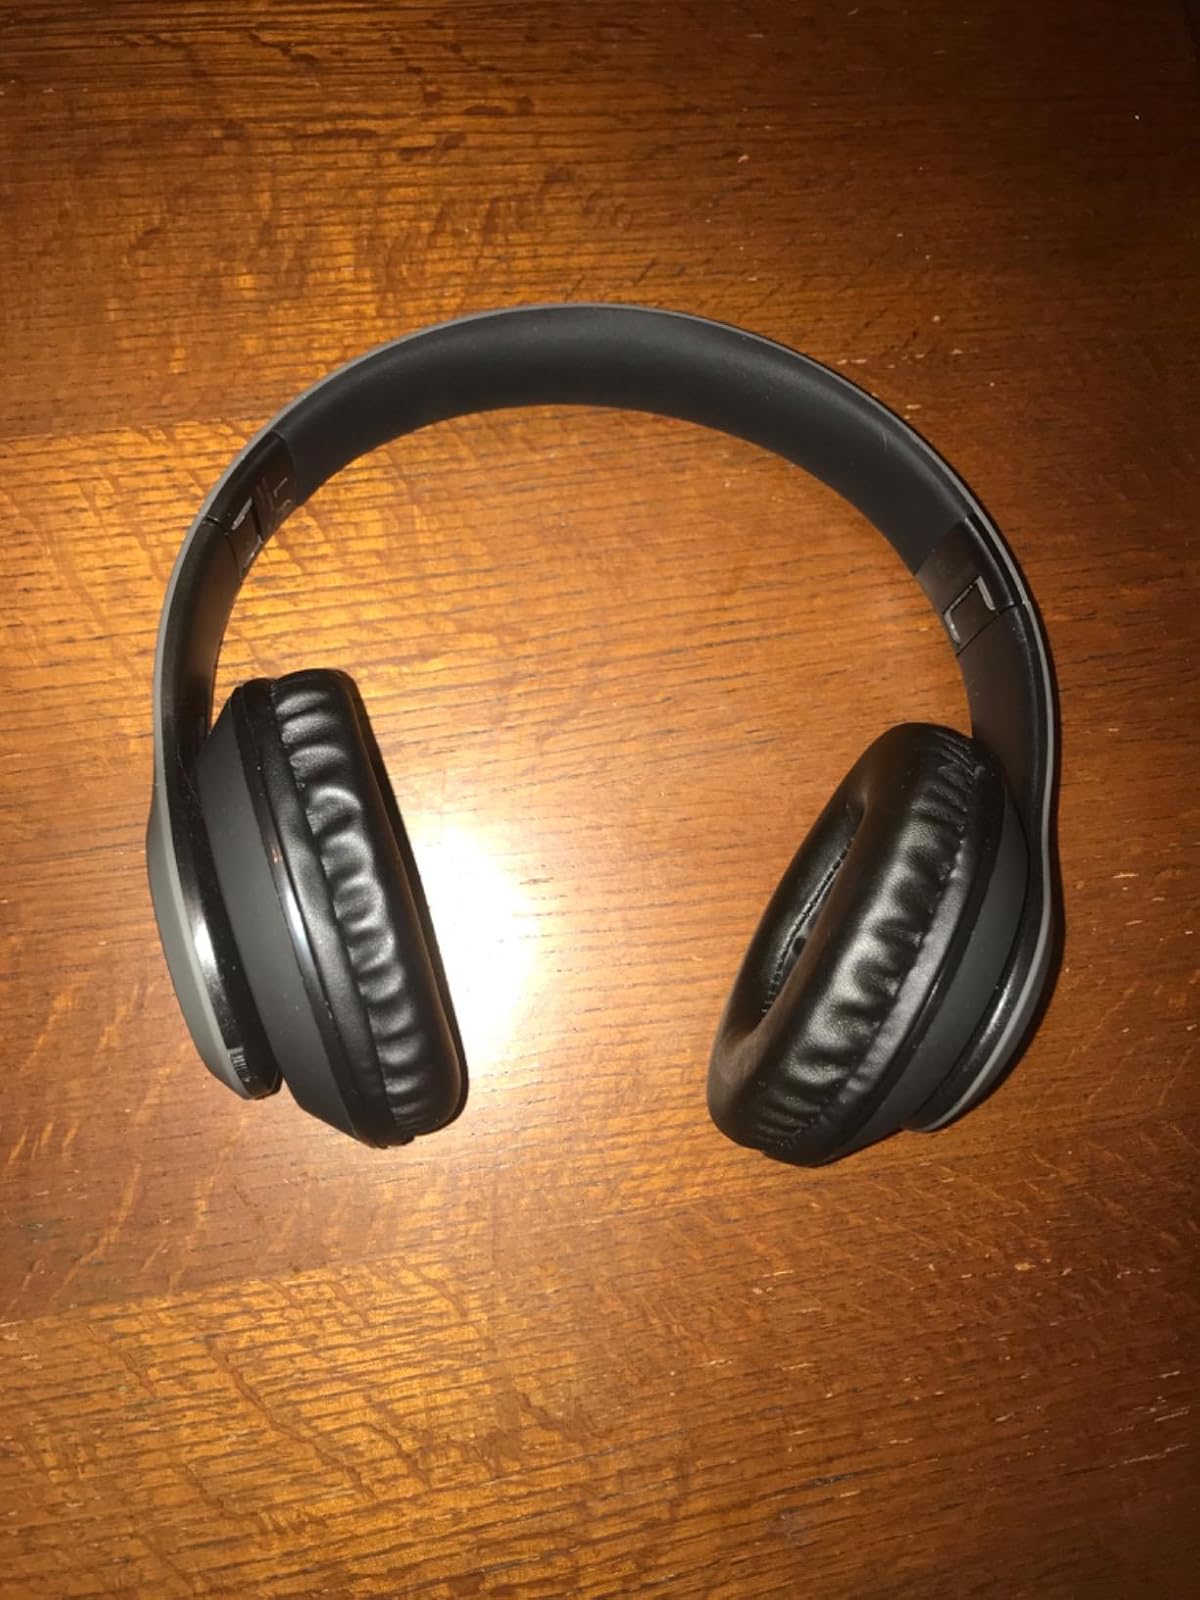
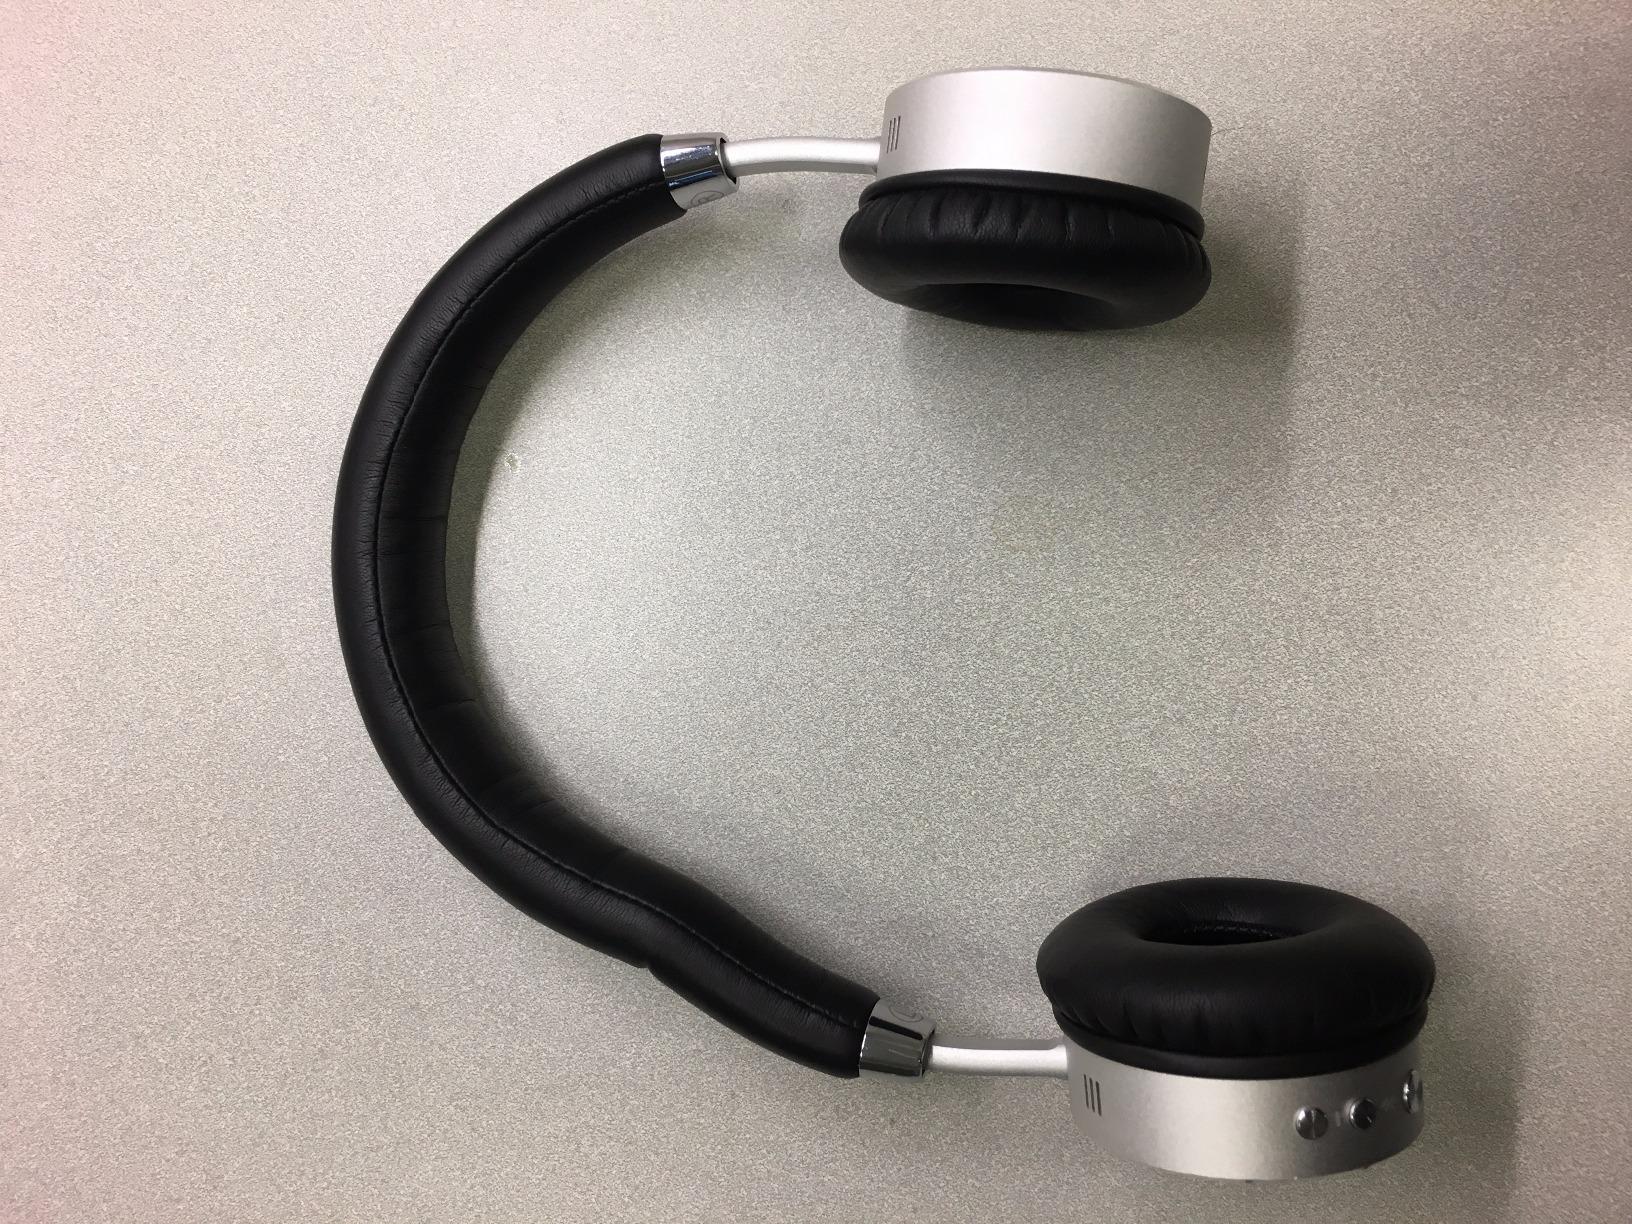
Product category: headphones
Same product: no